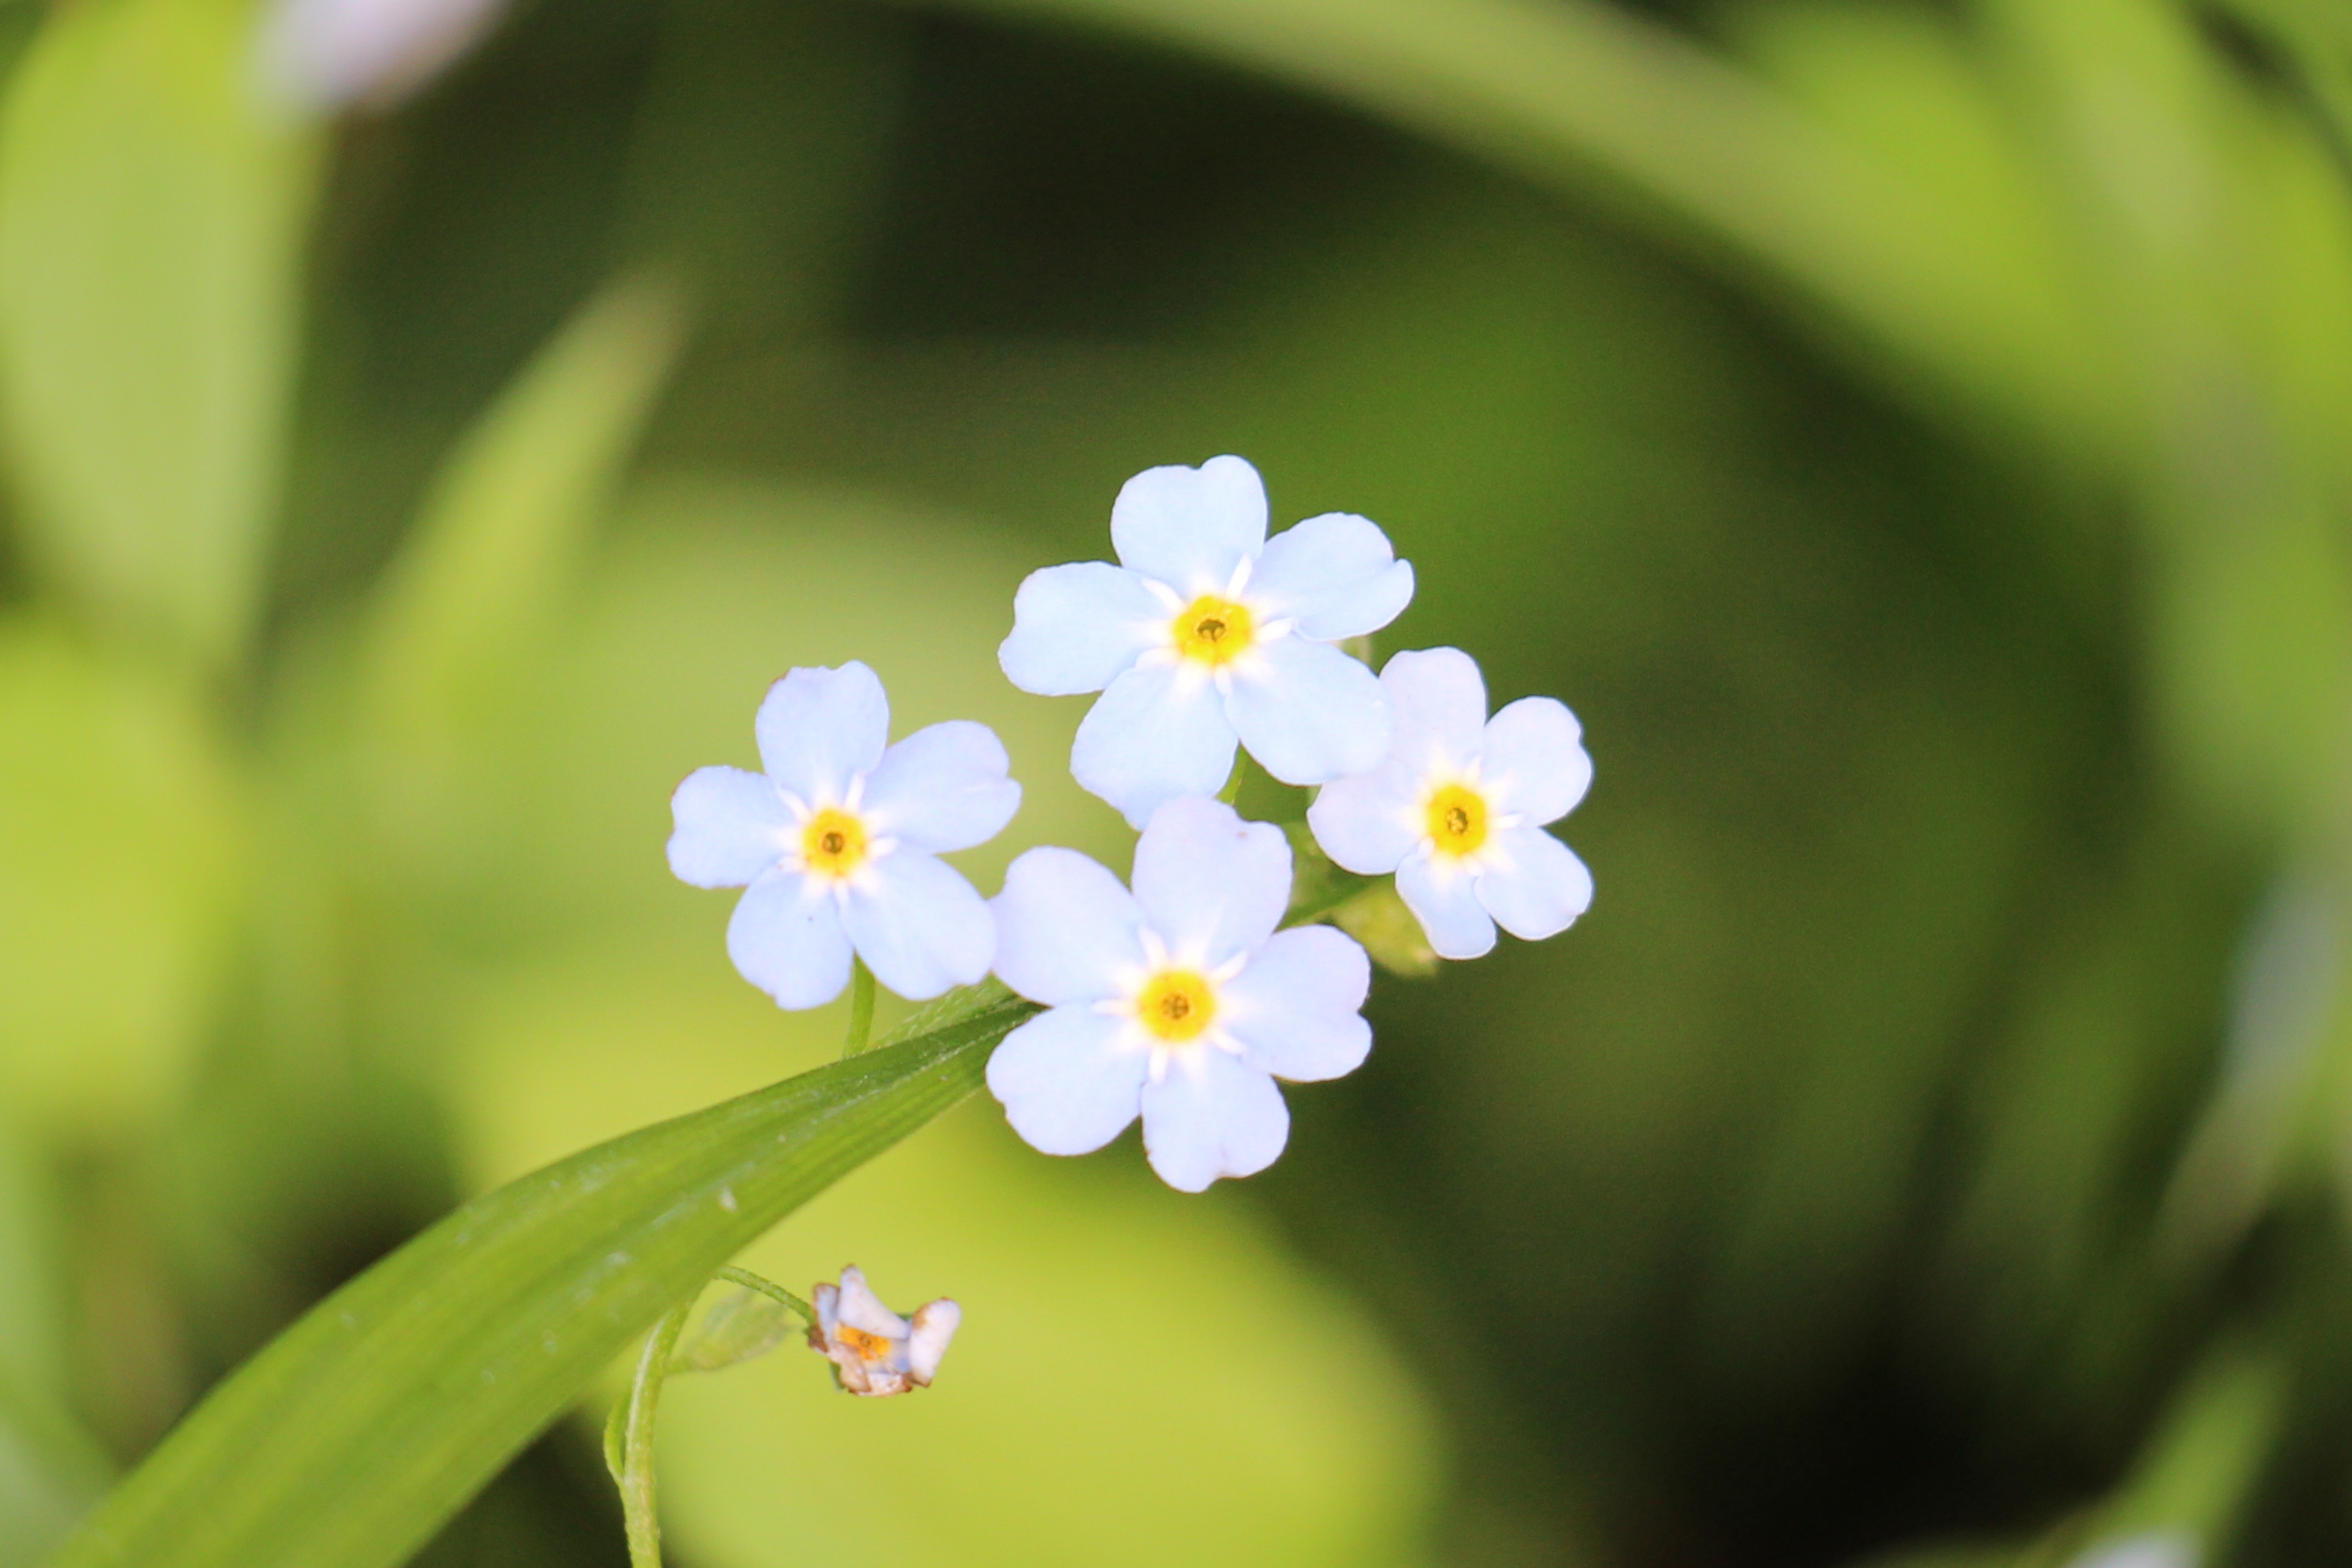
nature, blossom, plant, flower, petal, spring, green, botany, yellow, flora, wildflower, close up, forget me not, spring flowers, myosotis, macro photography, flowering plant, flower bud, do not forget me, myosotis arvensis, plant stem, land plant